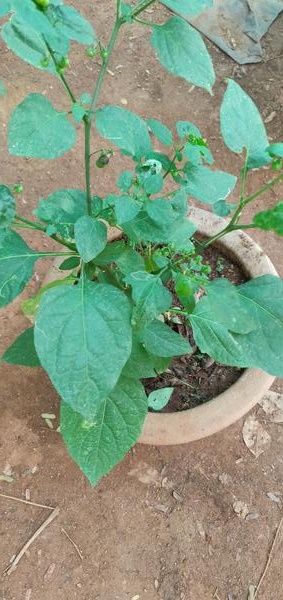
Plant: Nagadali